Fettah Can

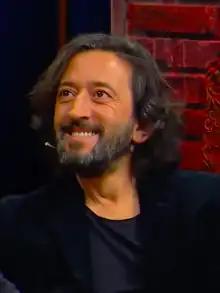
Can at "Tolgshow" in 2018

Fettah Can was born on 12 October 1975 in Karacabey, Bursa. His family is of Albanian descent. He spent his childhood in İnegöl. He became interested in music with his father's encouragement. In an interview, Can mentioned how he became a musician: "I would even be ashamed to sing at that young age. But at the request of my father, I started taking singing lessons at the municipal conservatory while working as a shop assistant during the day. On the other hand, I played lute and guitar. I had a lot of desire to write songs. And I wrote lyrics and composed in those years. On the other hand, I finished high school from outside, but I did not go to university. I trained myself with music lessons. I earned my living by singing in bars."